Women artists

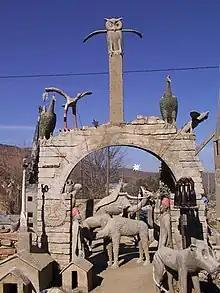
Helen Martins, the "Owl House"

The re-emergence in the late 19th-century of the creation of ceramic art objects in Japan and Europe has become known as "Studio pottery", although it encompasses sculpture and also tesserae, the mosaic cubes which go back to Persia in the third millennium BCE. Several influences contributed to the emergence of studio pottery: art pottery in the work of the Martin Brothers and William Moorcroft, the Arts and Crafts movement, the Bauhaus and the rediscovery of traditional artisan pottery and the excavation of large quantities of Song pottery in China.